Yearbook on International Communist Affairs

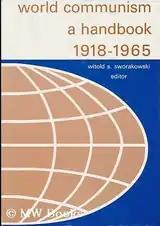

The first edition of the Yearbook appeared in conjunction with another publication by the Hoover Institution: "World Communism: A Handbook 1918–1965", which surveyed the historical and structural developments of all communist parties, from their foundation until the end of 1965. The Yearbook then took over to offer documentation for 1966 (and onwards).